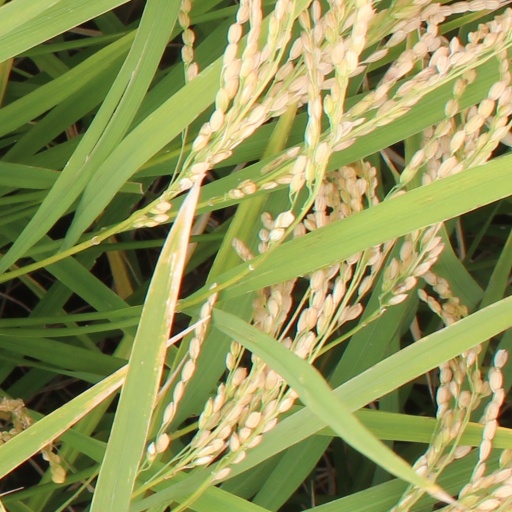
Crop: rice